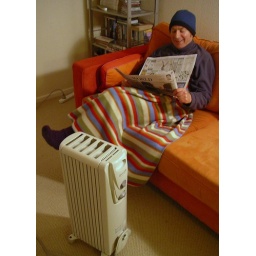
You can' t see it, but there's also a hot water bottle under the blanket.